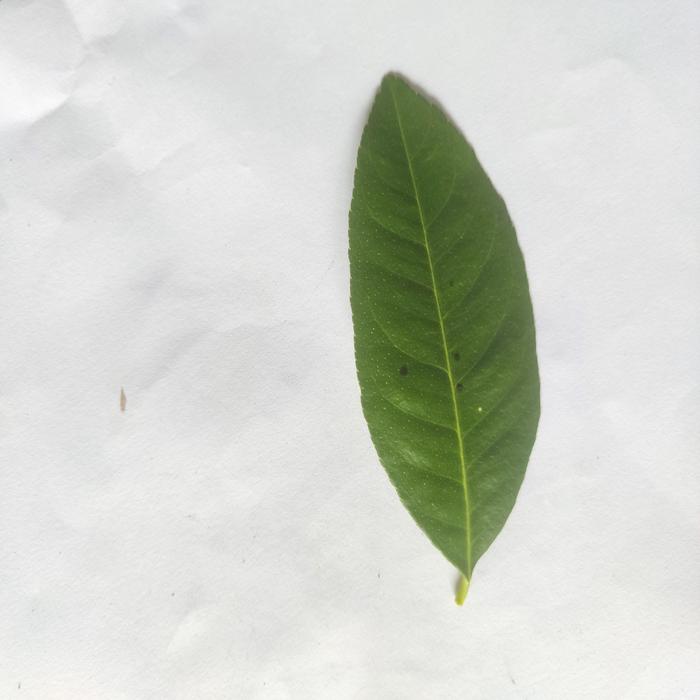
Crop: Lemon
Leaf condition: Healthy_Leaf